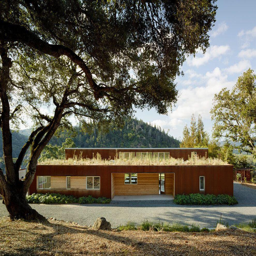
wooden family house located in the vineyard above a city on a steep south slope overlooking the valley below .